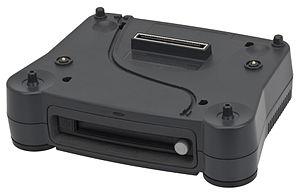
Le Nintendo 64DD est un périphérique de la console Nintendo 64 sorti au Japon le 1ᵉʳ décembre 1999.